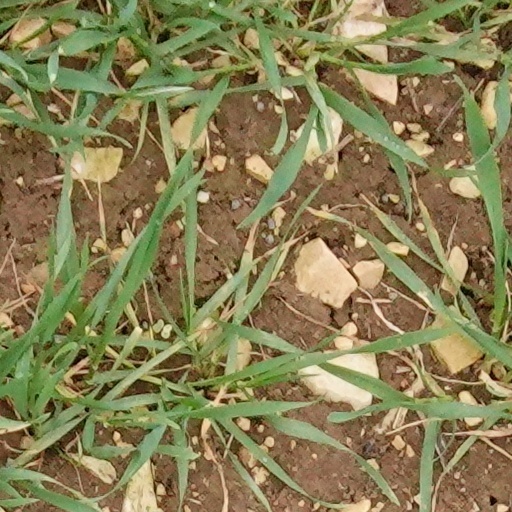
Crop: wheat